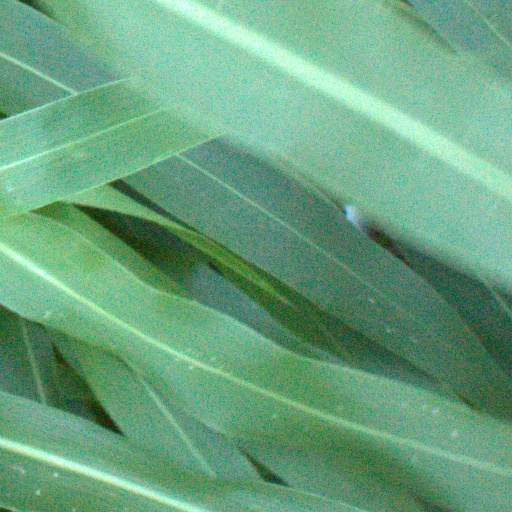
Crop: sorghum